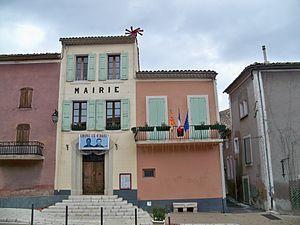
Mairie à Céreste, Alpes de Haute Provence, France
Céreste est une commune française située dans le département des Alpes-de-Haute-Provence, en région Provence-Alpes-Côte d'Azur.